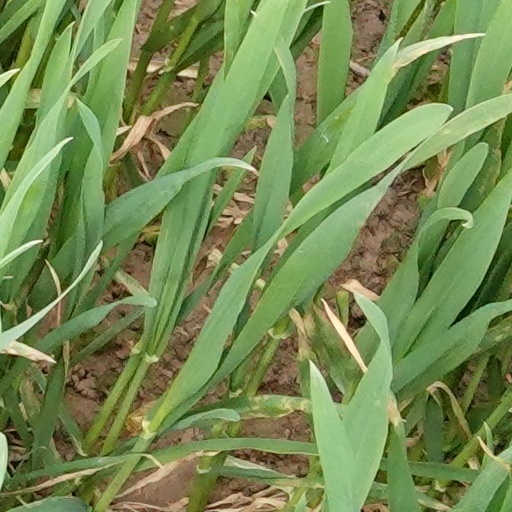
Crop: wheat